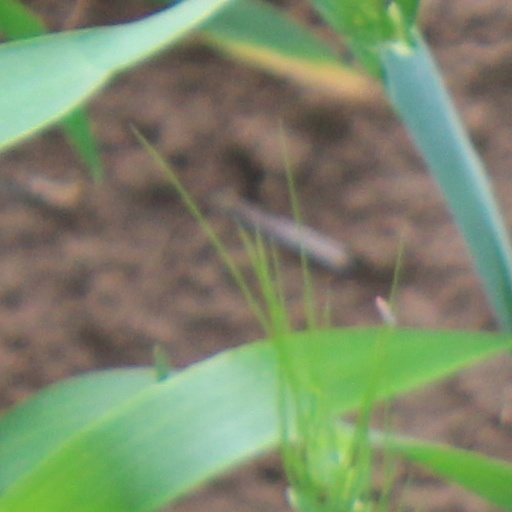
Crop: wheat